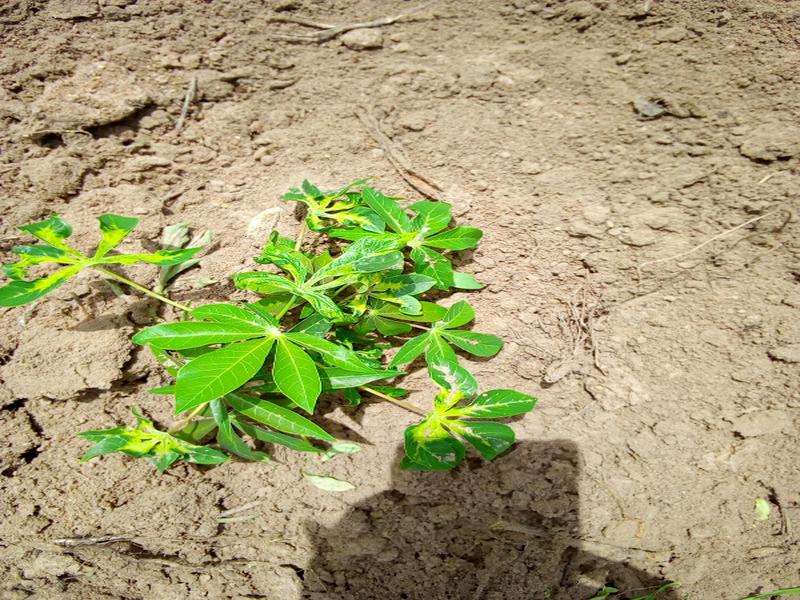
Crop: cassava
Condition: mosaic_disease